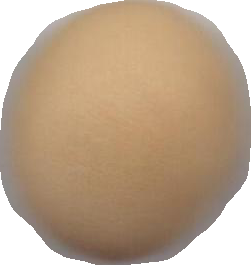
Variety: Dega